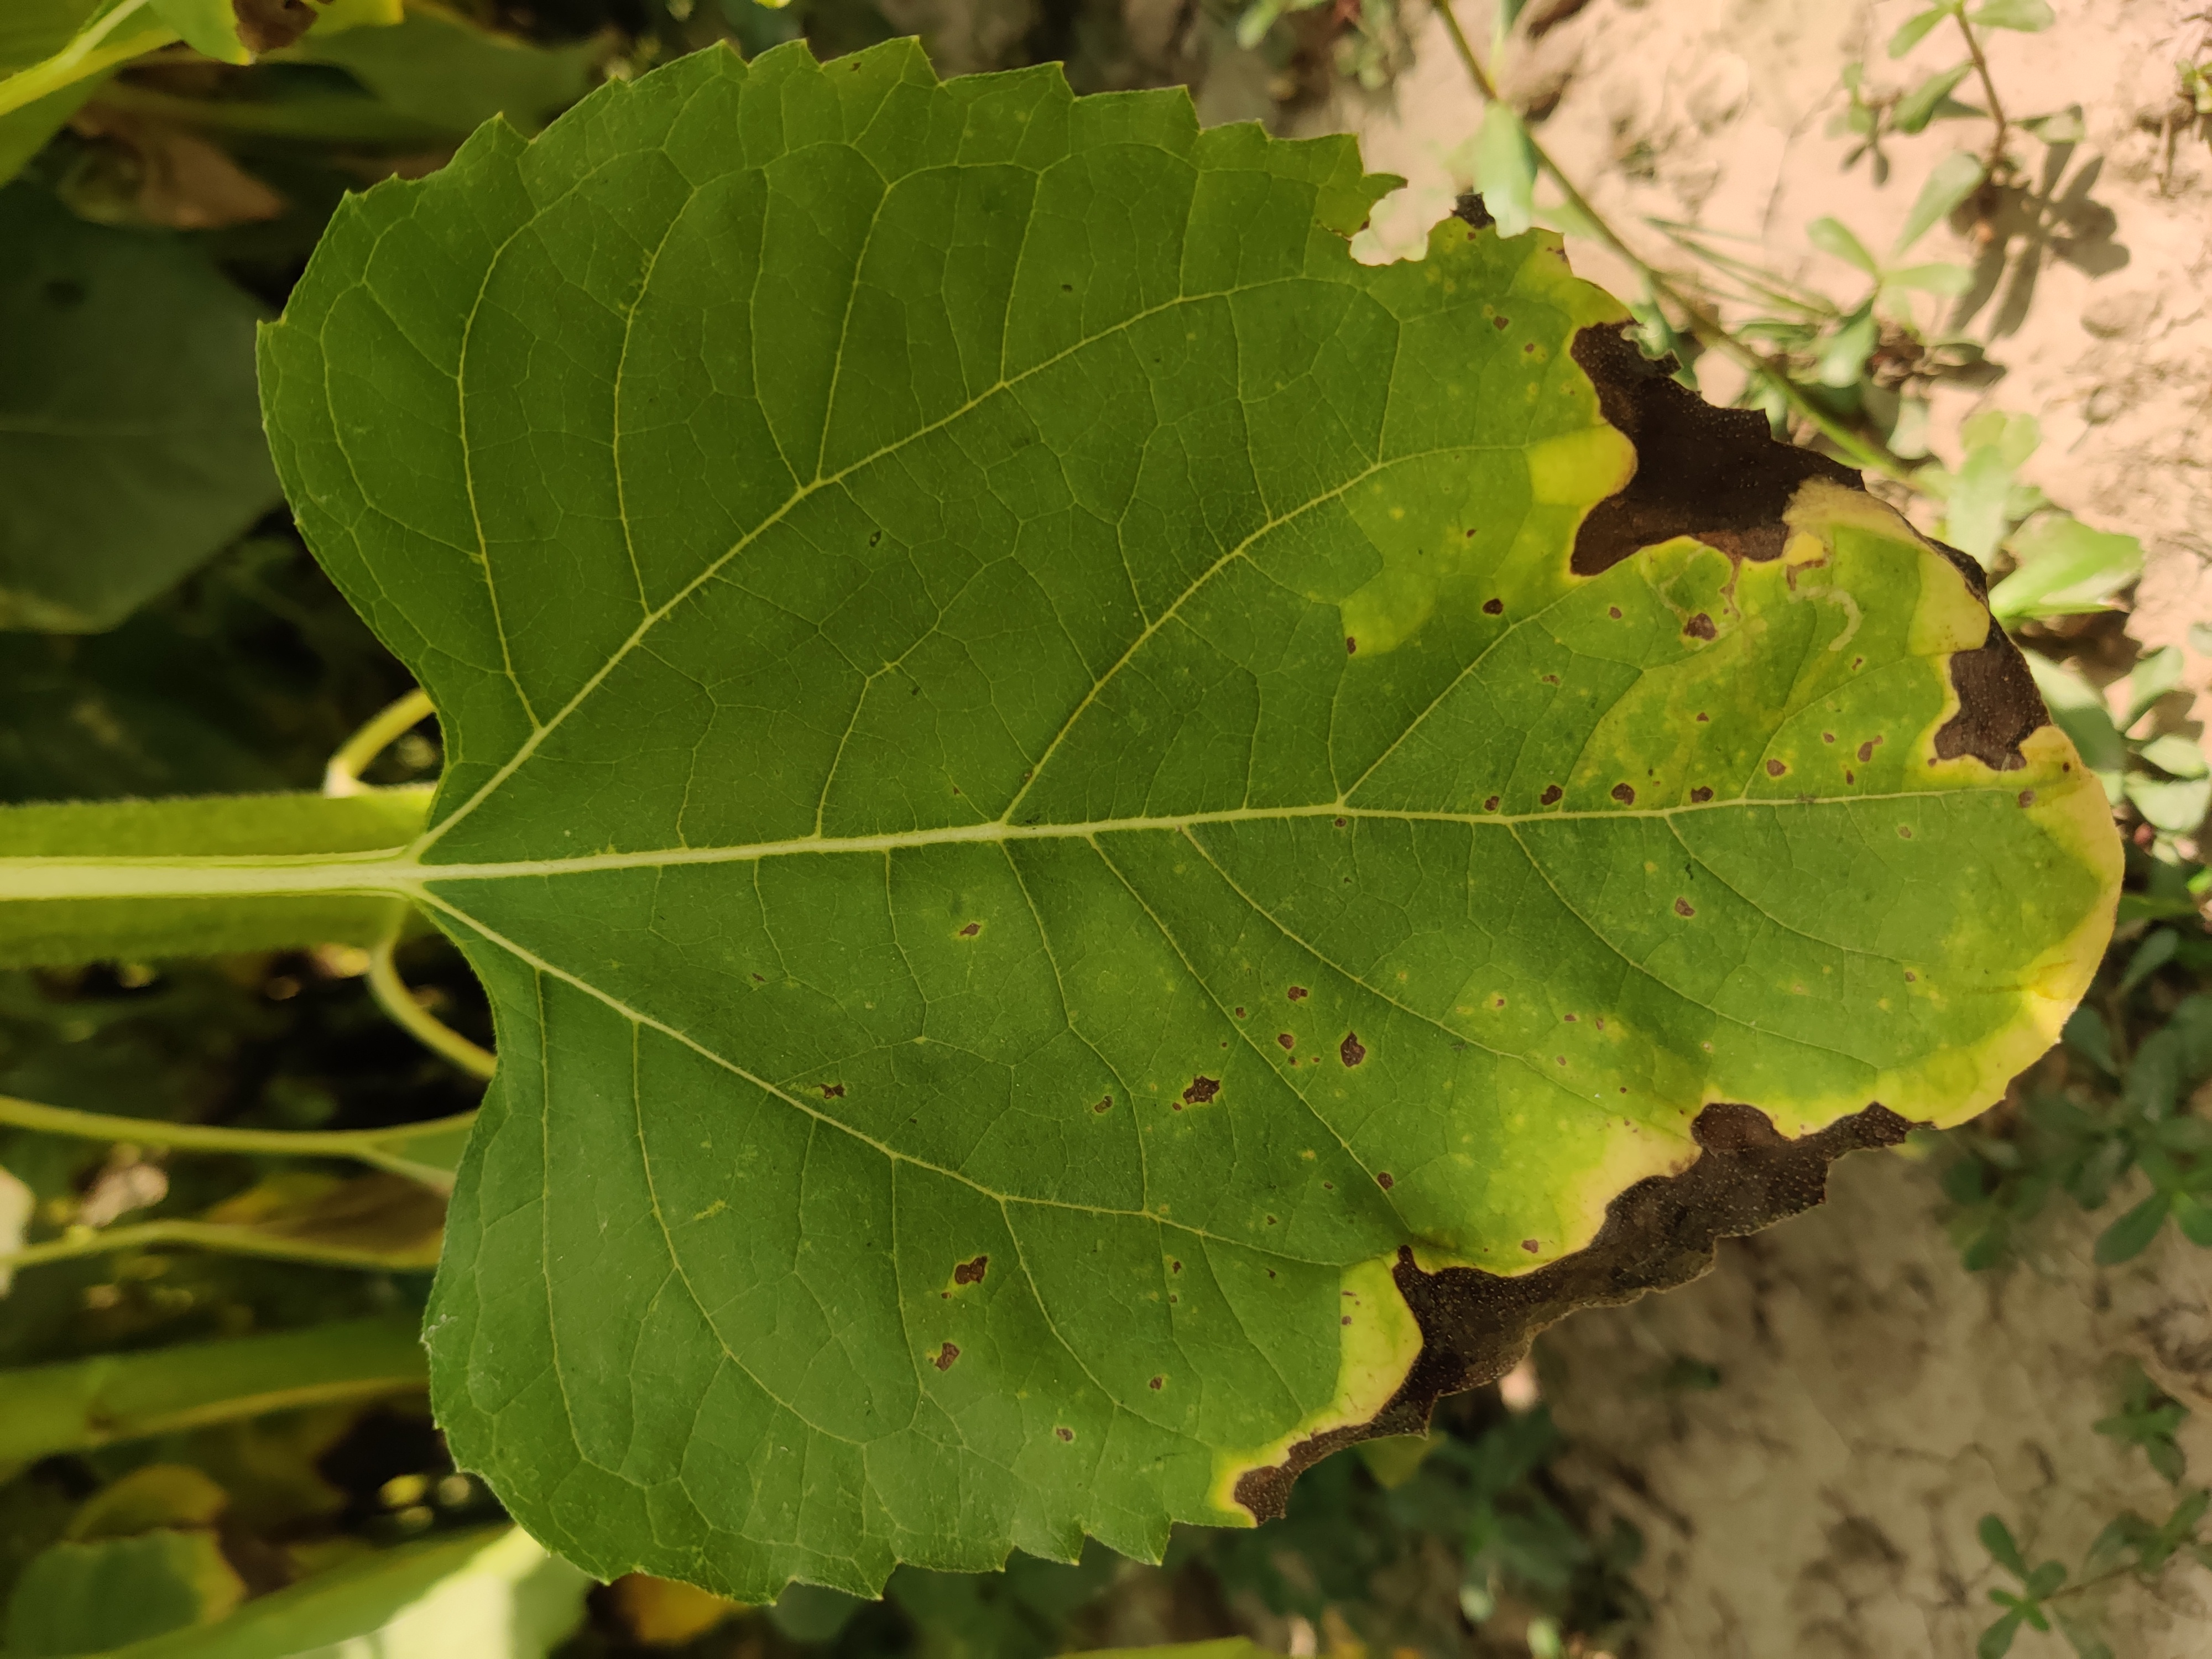
Label: Leaf_scars